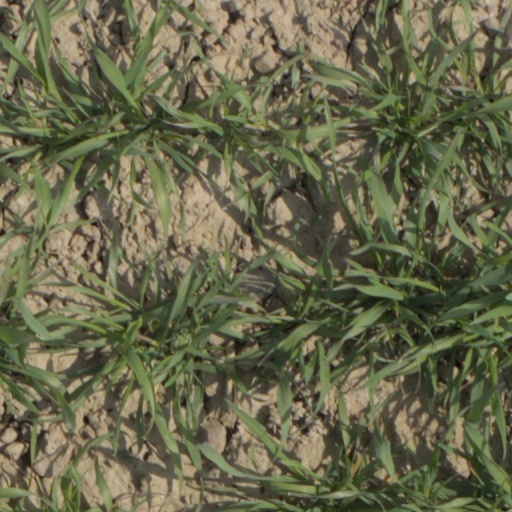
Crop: wheat